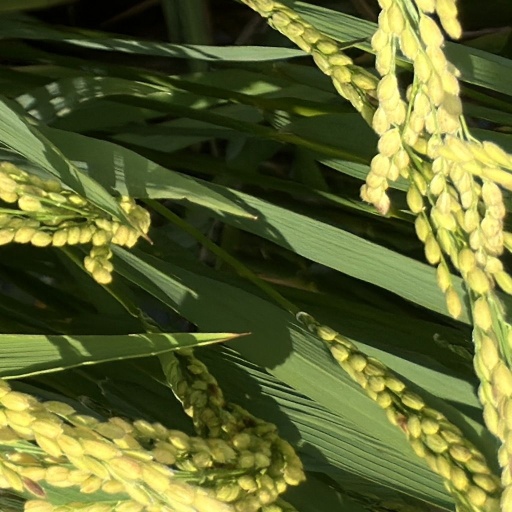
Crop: rice